Medieval cuisine

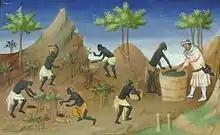
Harvesting pepper; French manuscript of "The Travels of Marco Polo", early 15th century

While water is often drunk with a meal in modern times, in the Middle Ages concerns over purity, medical recommendations, and its low prestige value made it less favored. As such, alcoholic beverages were preferred. Such beverages contributed to many components of late-medieval life. Alcohol was often consumed throughout the day, and drinks were expected to accompany any social occasion. Rituals, rites, and festivals entailed the consumption of alcohol, which would often be distributed by officials. The different forms of alcohol popularized throughout various regions all contributed to a substantial portion of the population’s caloric intake, and were highly significant to diet and survival. The consumption of alcohol was also perceived to be a necessity in conserving one’s physical health. It was seen as more nutritious and beneficial to digestion than water, with the invaluable bonus of being less prone to putrefaction due to the alcohol content. Wine was consumed on a daily basis in most of France and all over the Western Mediterranean wherever grapes were cultivated. Further north it remained the preferred drink of the bourgeoisie and the nobility who could afford it, and far less common among peasants and workers. The drink of commoners in the northern parts of the continent was primarily beer or ale.